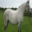
Label: horse